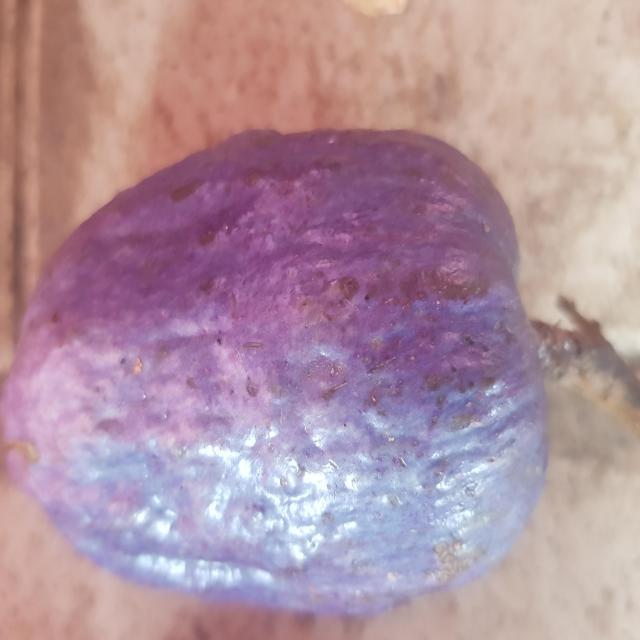
Plum grade: unaffected